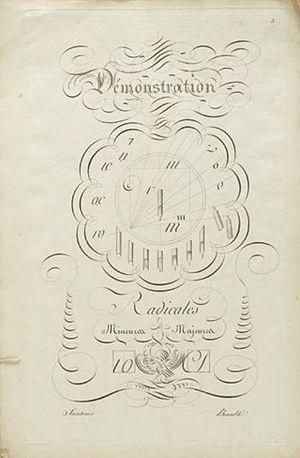
Une page de L'Ecriture démontrée de Saintomer l'aîné (ca 1790).
Louis-Antoine Saintomer l'aîné, dit aussi Saintomer père, est un maître écrivain français, né en 1752 et mort en 1810.